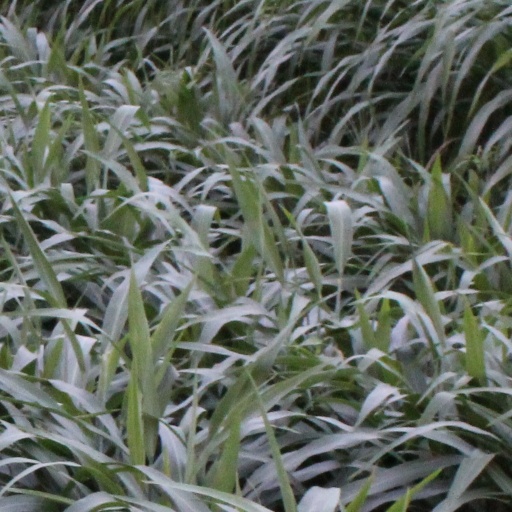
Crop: sorghum